Miklós Horthy

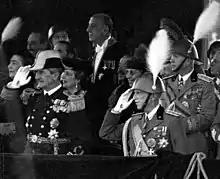
Miklós Horthy with King Victor Emmanuel III of Italy in Rome on 25 November 1936, during a military parade in Via dell'Impero

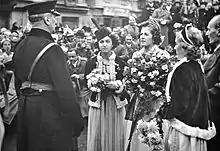
Horthy during the Hungarians' entry into Komárom (present-day Komárno), following the First Vienna Award, November 1938

Hungarian historian Ádám Magda wrote in her study "Versailles System and Central Europe" (2006): "Today we know that the bane of Central Europe was the Little Entente, military alliance of Czechoslovakia, Romania and the Kingdom of Serbs, Croats and Slovenes (later Yugoslavia), created in 1921 not for Central Europe's cooperation nor to fight German expansion, but in a wrongly perceived notion that a completely powerless Hungary must be kept down".